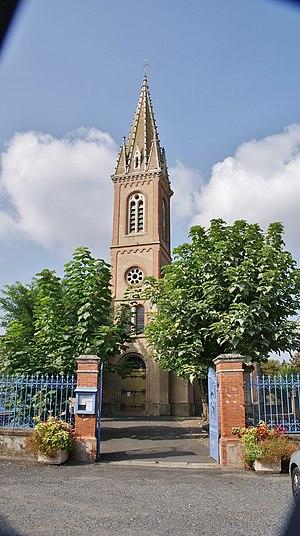
Église Saint-Martin de Lombers (81).
Lombers est une commune française située dans le département du Tarn, en région Occitanie.